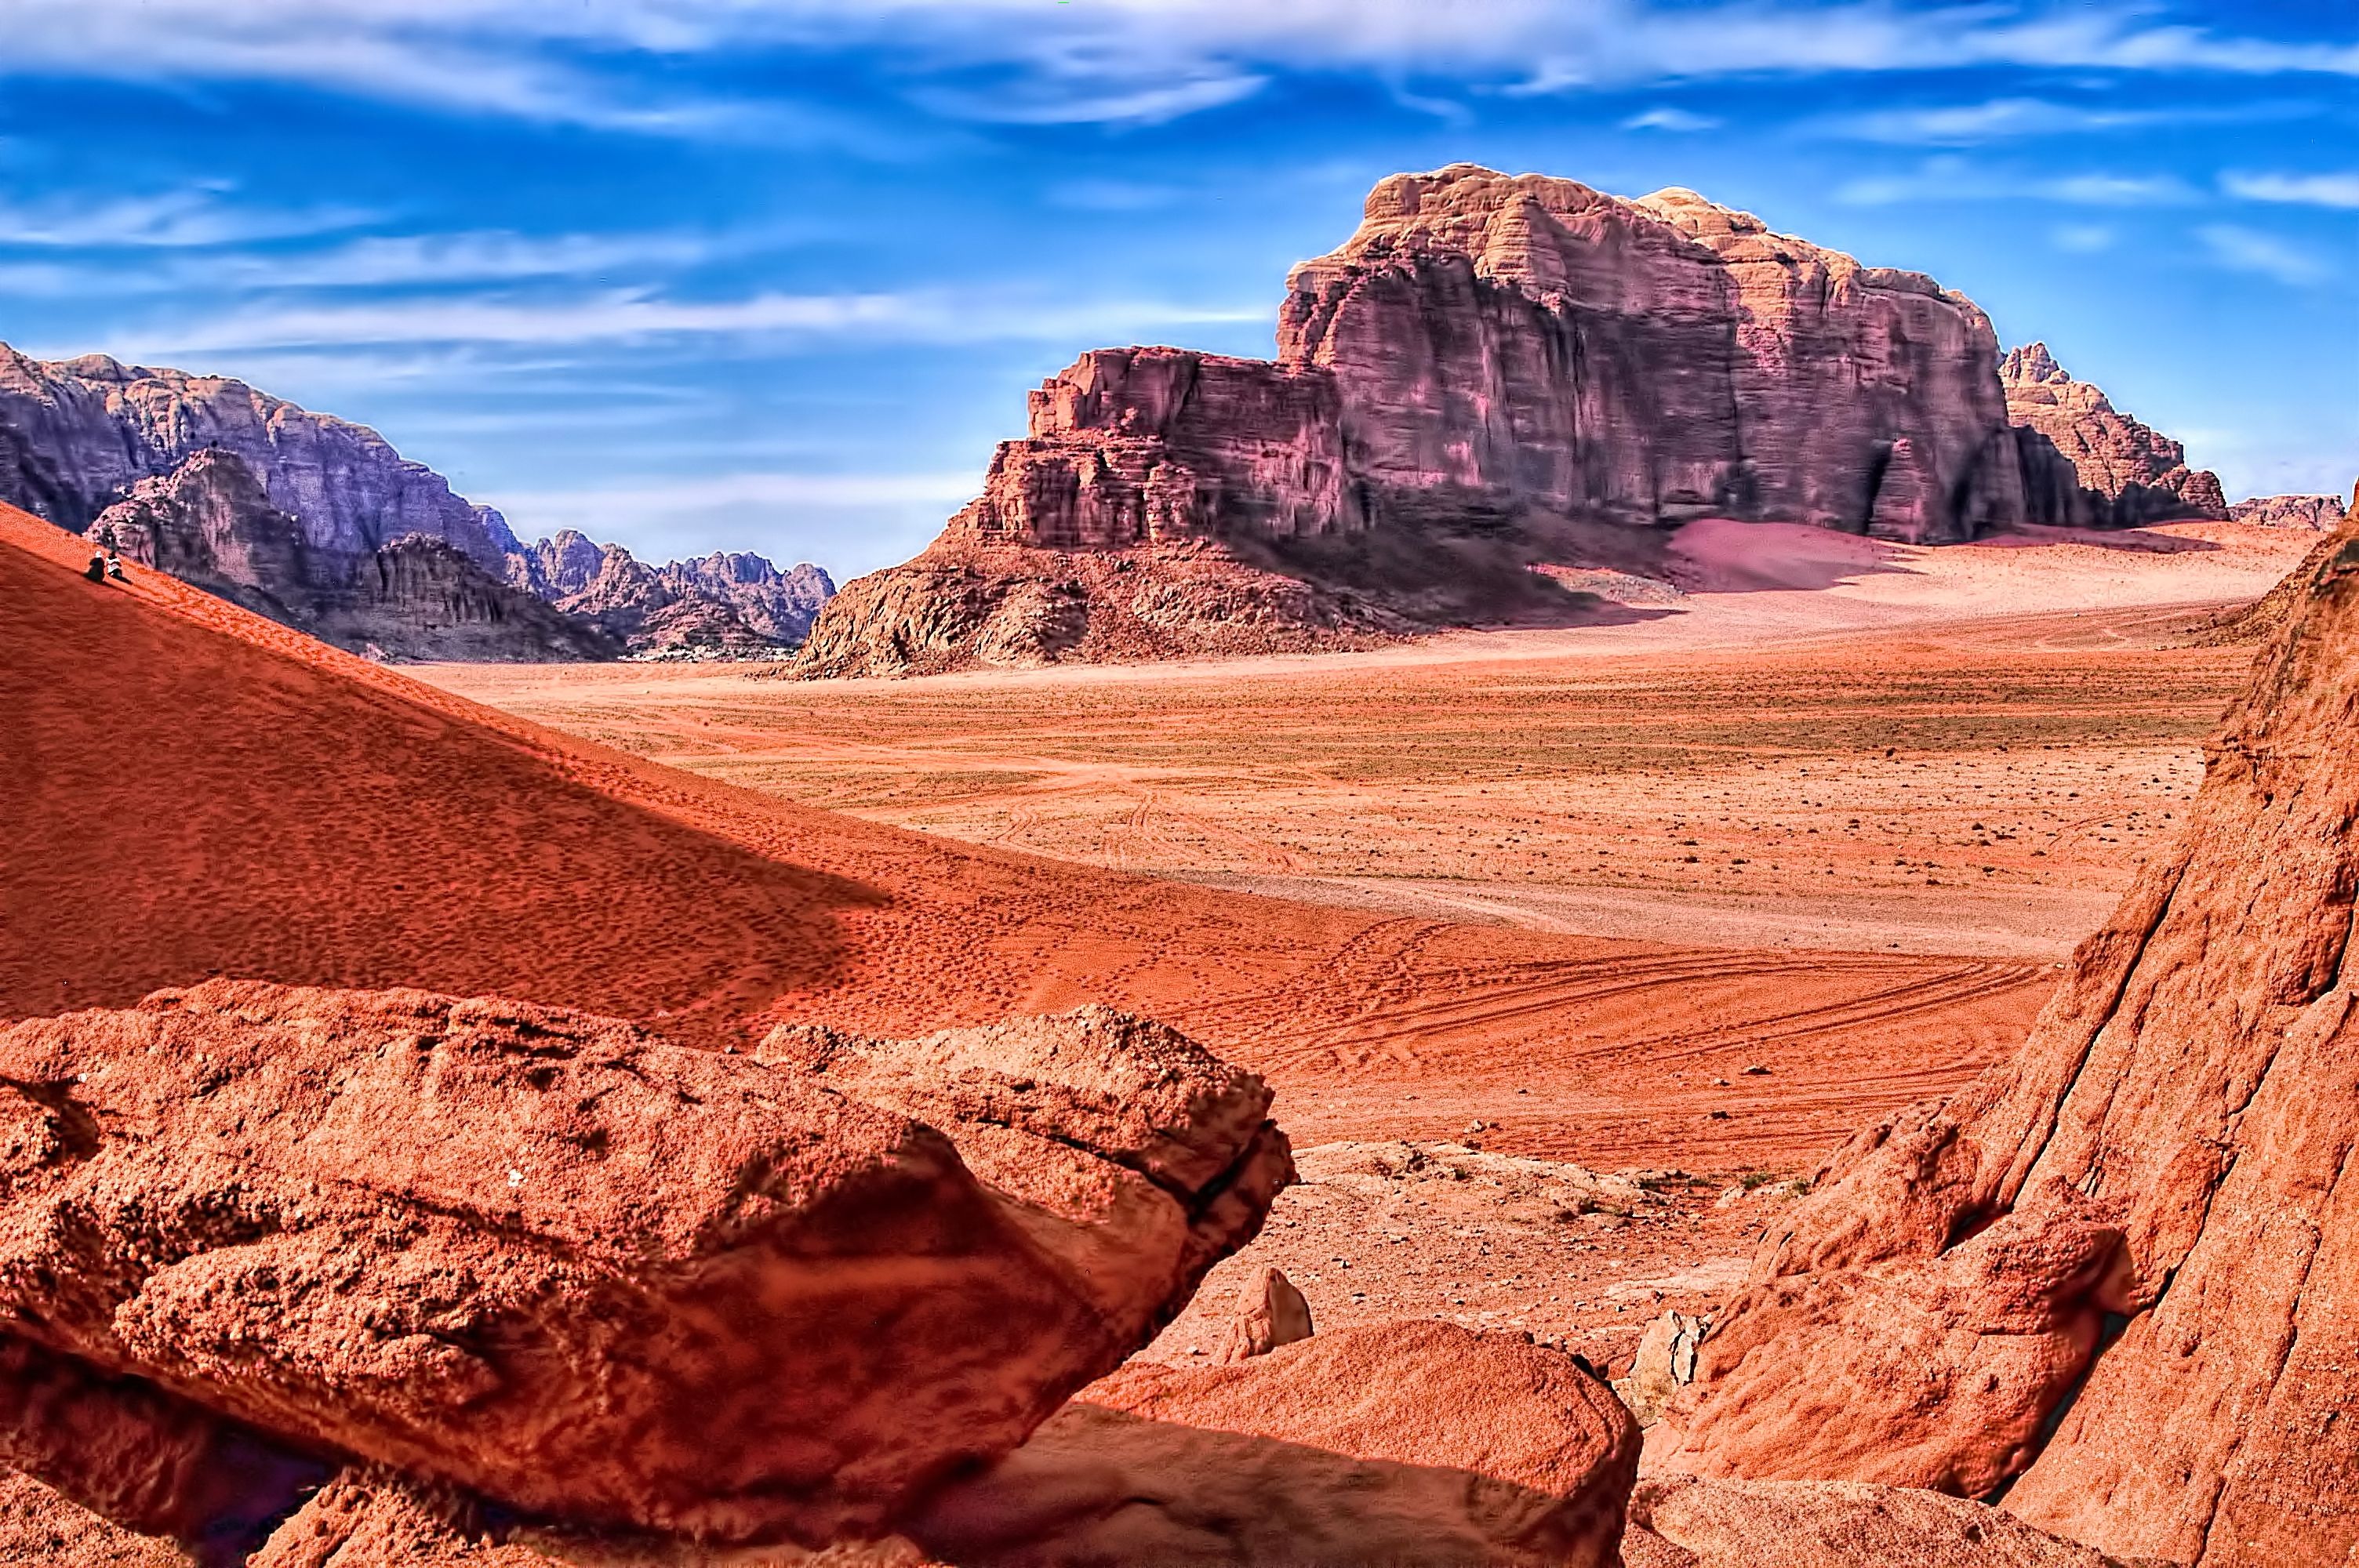
landscape, nature, rock, wilderness, mountain, desert, valley, formation, cliff, canyon, terrain, national park, material, jordan, geology, badlands, plateau, rum, wadi, butte, landform, natural environment, geographical feature, aeolian landform, mountainous landforms